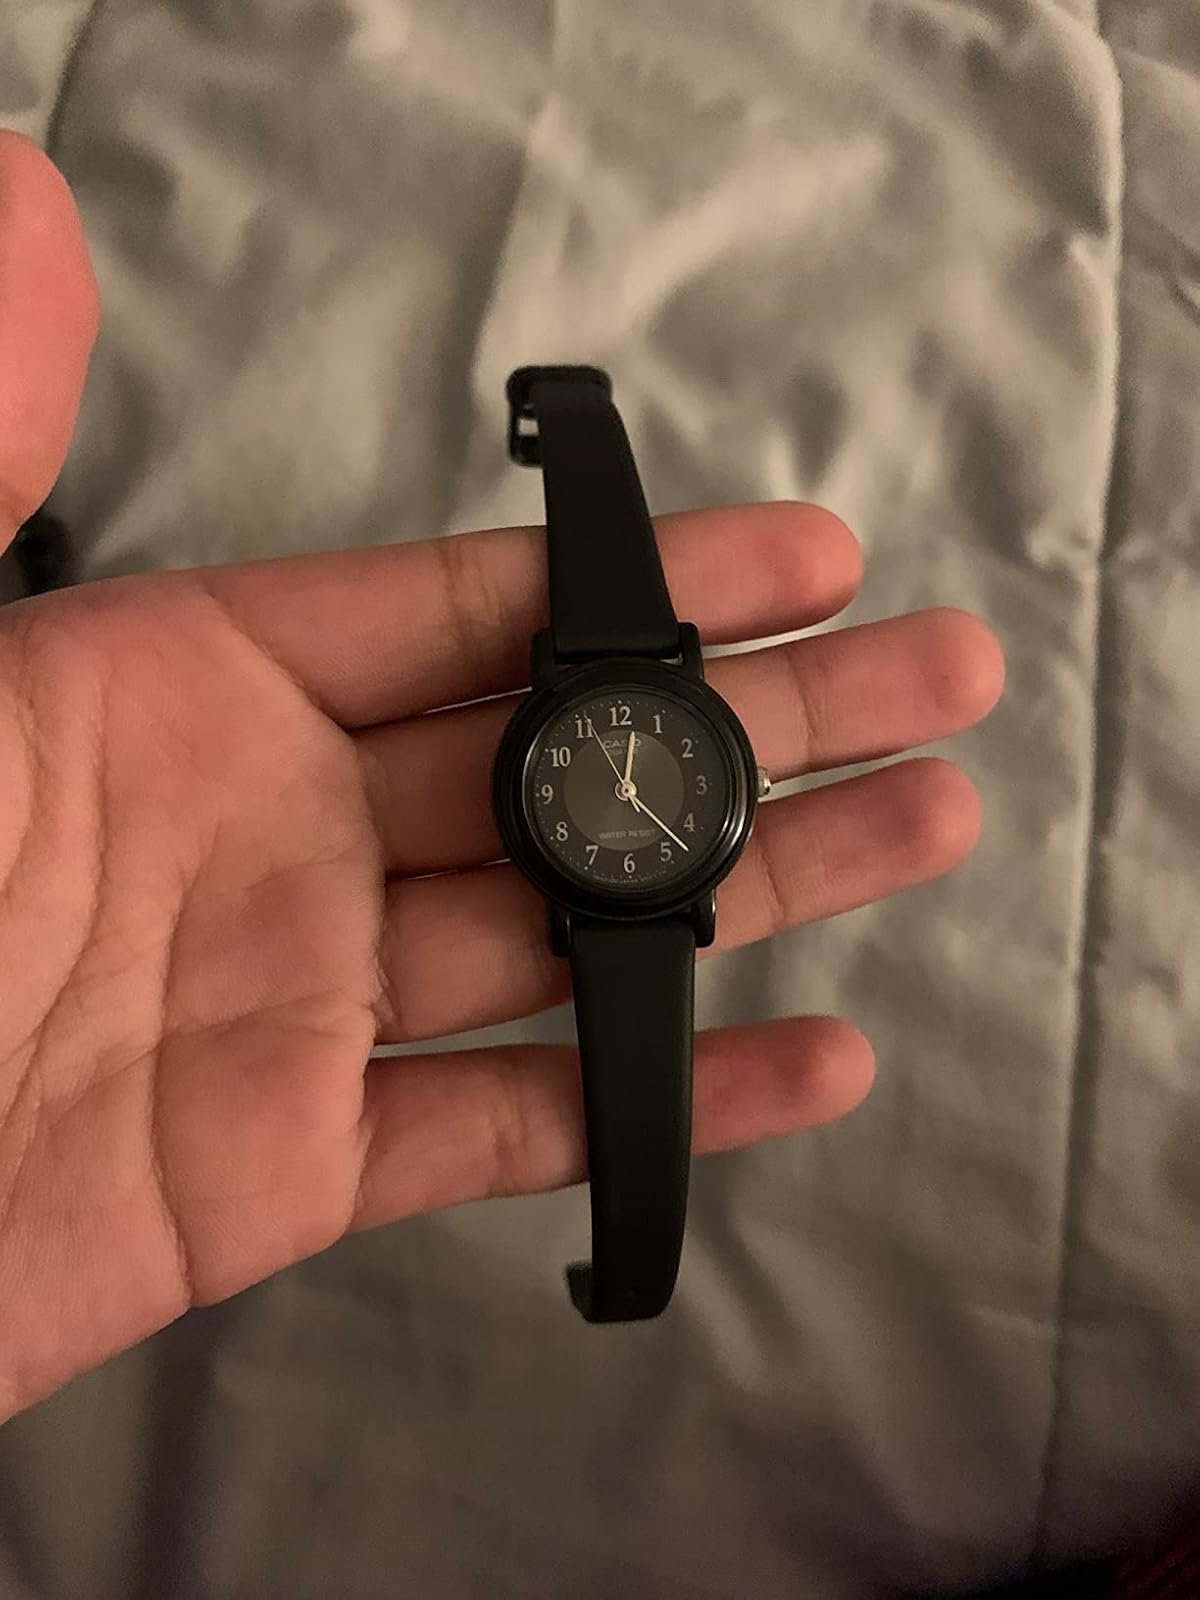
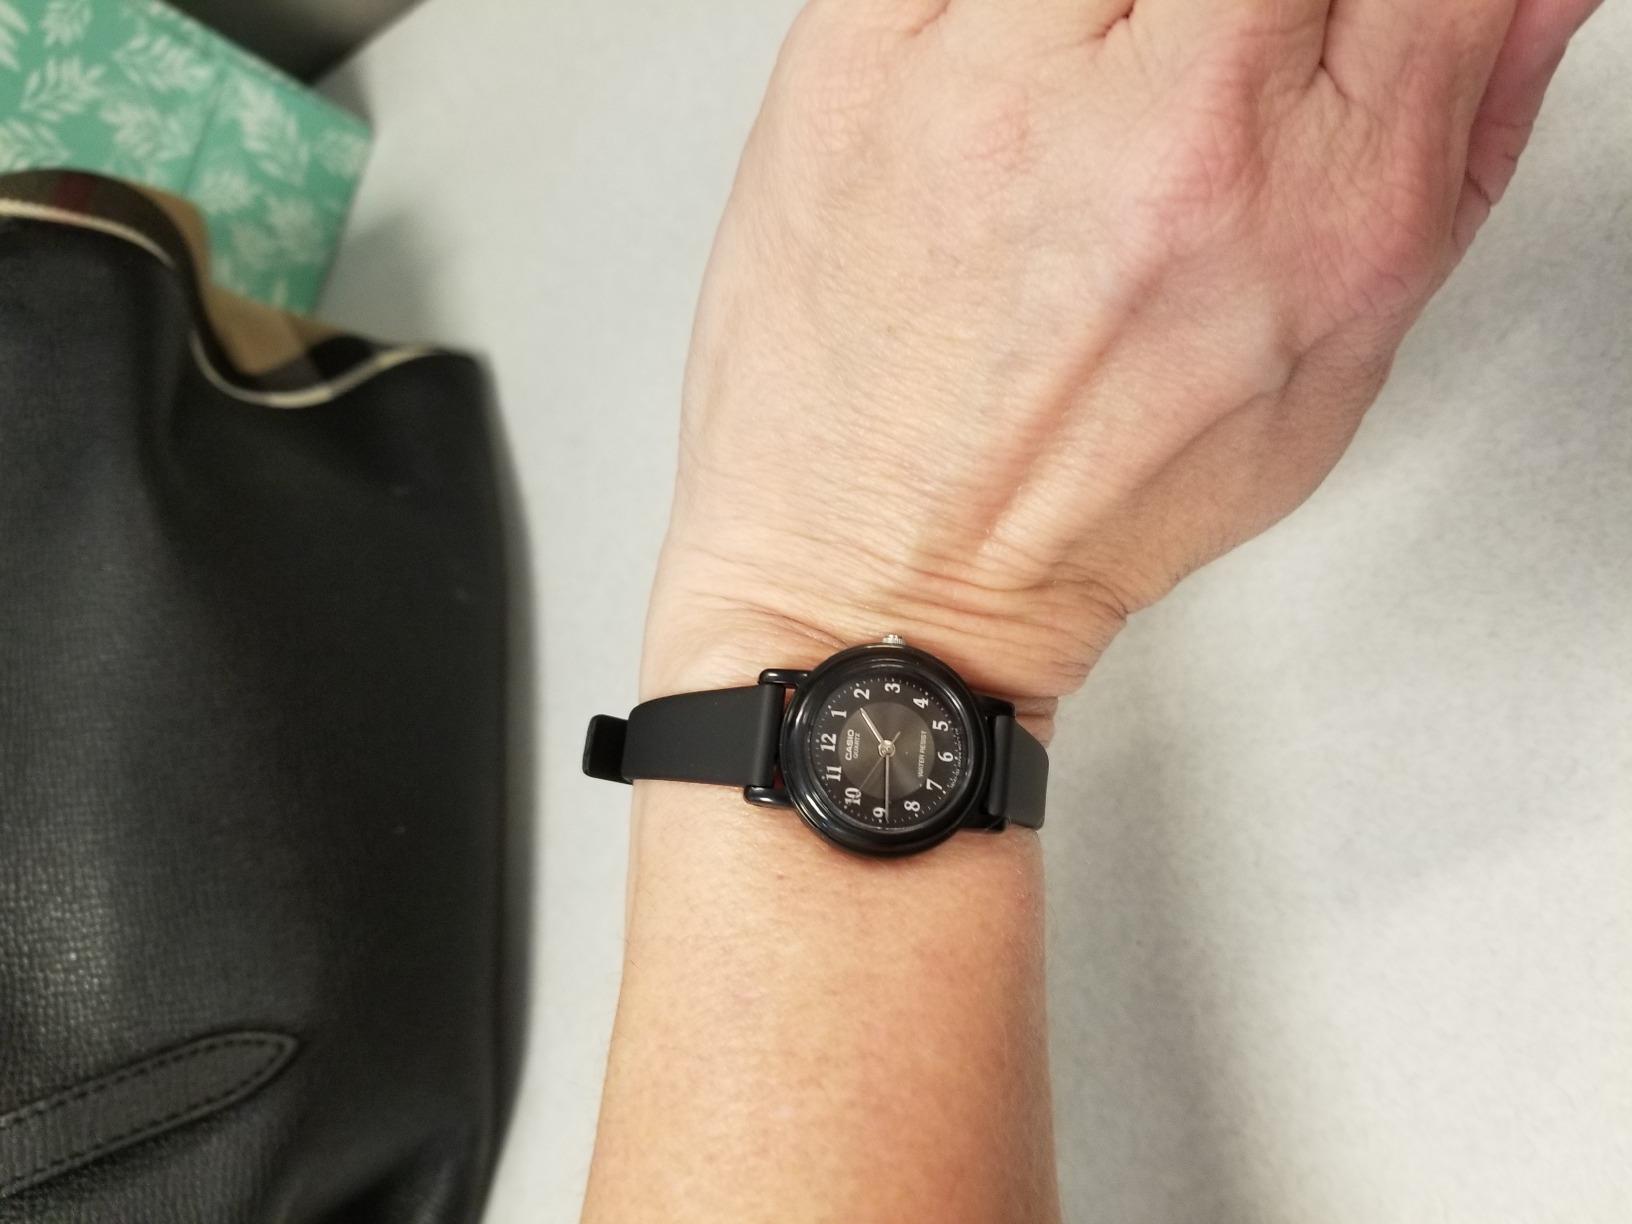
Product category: accessories_watch
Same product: yes